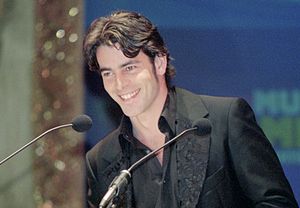
Eduardo Noriega
2010
Eduardo Noriega Gómez, er en spansk skuespiller. Han spiller blandt andet med i The Devils Backbotte hvor han har hovedrollen som Jacinto.